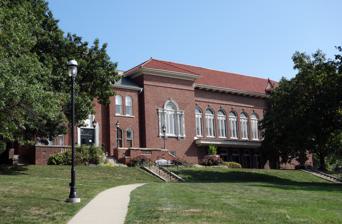
Building: Hoyt Sherman Place
Country: United States of America
Year built: 1877
Theater and House Museum in Des Moines, Iowa Hoyt Sherman Place Address 1501 Woodland Avenue Location Des Moines , Iowa , United States Owner Hoyt Sherman Place Foundation Type Theater/Museum//Historic House Capacity 1,252 Theater Capacity Construction Built 1877 Opened 1907 Renovated 2000–2003, 2019-2021 Website www .hoytsherman .org Hoyt Sherman Place U.S. National Register of Historic Places U.S. Historic district Contributing property Show map of Iowa Show map of the United States Coordinates 41°35′19″N 93°38′18″W / 41.58861°N 93.63833°W / 41.58861; -93.63833 Area 1.3 acres (0.53 ha) Built 1877 Architect Kraetsen Vorse & Kraetsch Architectural style Late Victorian Part of Sherman Hill Historic District ( ID88001168 ) NRHP reference No. 77000552 Added to NRHP September 19, 1977 Hoyt Sherman Place, the home of Hoyt Sherman , was built in 1877 and is located in Des Moines , Iowa . History In 1850, Hoyt Sherman purchased five acres of land in Des Moines for $105. In 1877, Hoyt Sherman Place, the family home, was completed with the help of William Foster, an Iowa architect . Almost immediately, it is noted in writings to be, "a society showplace of the grandest scale." Among its distinguished guests are General William T. Sherman, brother of Hoyt, General Ulysses S. Grant , General Philip Sheridan , and Major William McKinley . Hoyt Sherman had moved to Fort Des Moines, IA, at the age of 21, in 1848, when Fort Des Moines was then a frontier town. Sherman, a lawyer, and later was appointed the city's postmaster by President Zachary Taylor. During the Civil War, President Abraham Lincoln appointed him as an Army Paymaster with the rank of major. Sherman was involved in the formation of the Equitable of Iowa Insurance Company, the Des Moines school system, the waterworks system and other essential facilities. Sherman and his wife, Sara, raised five children, Frank, Addie, Charles, Arthur, and Helen, in the home. Major Hoyt Sherman died in January 1904. In 1893, The Sisters of Mercy, from Davenport, Iowa, rented the home and created the first Mercy Hospital. It held 52 beds and operated for nearly two years. The Des Moines Sherman Hill neighborhood is named after Hoyt Sherman Place. The house was added to the National Register of Historic Places in 1977. Theater The original theater was built in 1923. In 2004 a major theater restoration project took place. The historic theater has seating available for 1,252 guests. Some of the major acts that have performed at the Hoyt Sherman Place Theater include: Dwight Yoakam , Dave Chappelle , Martina McBride and David Sedaris . In 2015 Hoyt Sherman Place was inducted into the Iowa Rock 'n' Roll Hall of Fame for its continued excellence in providing a beautiful venue for musicians to perform and for its rich history of presenting music to the masses. Art Gallery In 1885 the Des Moines Women’s Club decided to create an art collection in the city of Des Moines was a top priority. The first piece they purchased was a bronze statue of Joan of Arc at the Chicago World's Fair, World's Columbian Exposition in 1893. This piece is still on display at Hoyt Sherman Place.  The collection continued to grow with purchases from the Women's Club as well as a large donation of art and artifacts from Major S.H.M. Byers, author of The Song of Iowa and Sherman's March to the Sea and his wife, Margaret, in 1912, as well as other generous donors from the Des Moines area. The majority of these works are still on display in the Hoyt Sherman Place Gallery. Some of the paintings are attributed to well-known artists such as Otto van Veen , Robert Reid (American Painter), Edwin Lord Weeks and Andrea del Verrocchio . Renovation and Addition The full restoration of the upper level of the mansion was completed in 2021. The COVID-19 shutdown allowed for the time needed to restore the second floor to the original floorplan including Hoyt and Sara Sherman's bedroom as well as their daughter, Helen Sherman's bedroom. Their daughter, Helen Sherman Griffith was born and raised in the Sherman home and as an adult became a well-known author of children's books. The rooms have been restored top to bottom including period-appropriate lighting fixtures, paint, flooring and décor. The Center for Artists and Education was completed in 2020. It includes classroom and rehearsal spaces as well as modern dressing rooms, loading dock, administrative offices and additional event spaces. Des Moines Women's Club In 1907 Hoyt Sherman Place became the clubhouse of the Des Moines Women’s Club .   The Club added an art gallery, the first public art museum in the city. In 1923, a 1400-seat auditorium was completed for Club programs. In 1995 the Hoyt Sherman Place Foundation was created to provide long-term care and protection of the home and collection as well as run the day-to-day operations. The Women's Club continues to meet at the historic home and contribute to its ongoing successIn 1995, the Hoyt Sherman Place Foundation was founded by the Des Moines Women's Club and Des Moines government officials.  Ownership of the house and all art and artifacts contained in it were given to the Foundation by the Des Moines Women's Club.  The club also provided an endowment, which was increased by the sale of the painting To the Memory of Cole by Frederic Edwin Church . In 2017 the Hoyt Sherman Place Foundation completed restoration of all major paintings in the collection. References